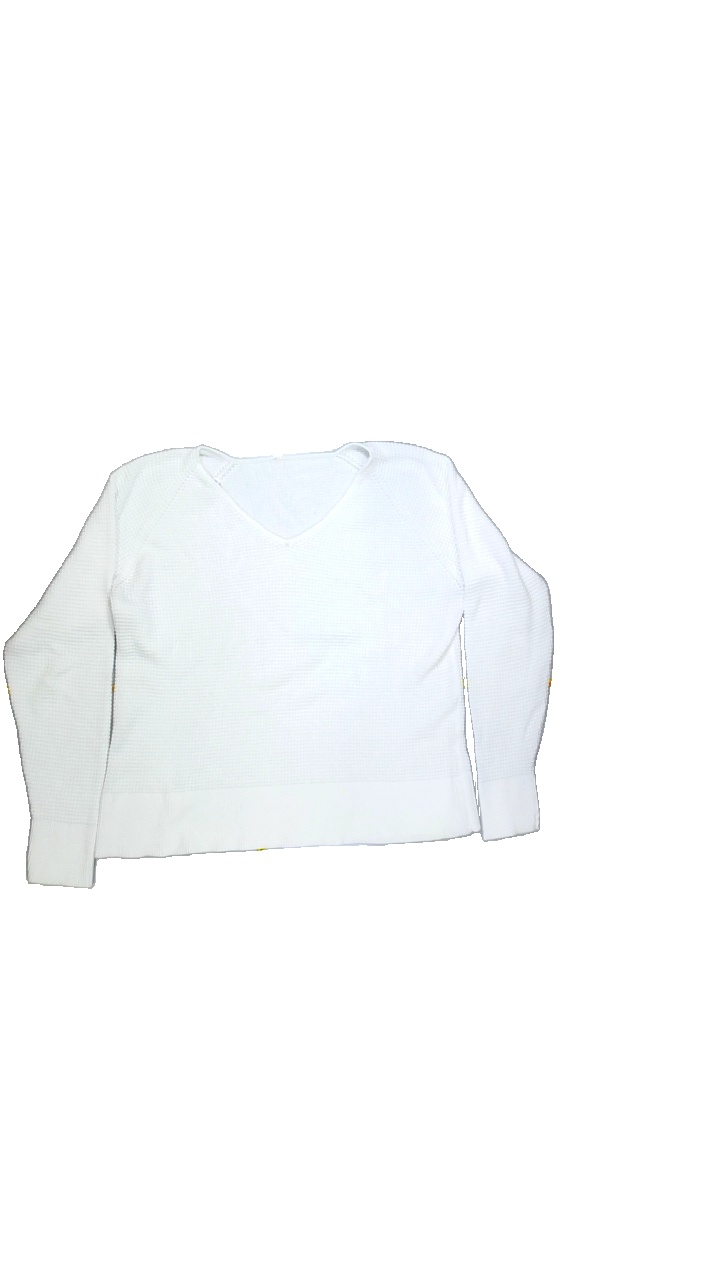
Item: Sweater (Ladies)
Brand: Cubus
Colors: White
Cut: Regular, V-collar
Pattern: Plain
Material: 100%cotton
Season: All
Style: No trend
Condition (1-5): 5
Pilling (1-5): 5
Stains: No
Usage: Reuse
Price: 50-100